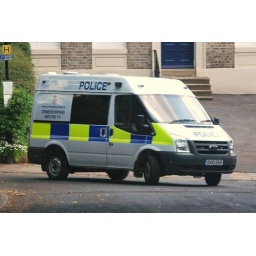
New dog van for northumbria..no external lightbar,just small blues in the grill and above the windscreen. Summerhill grove,Newcastle